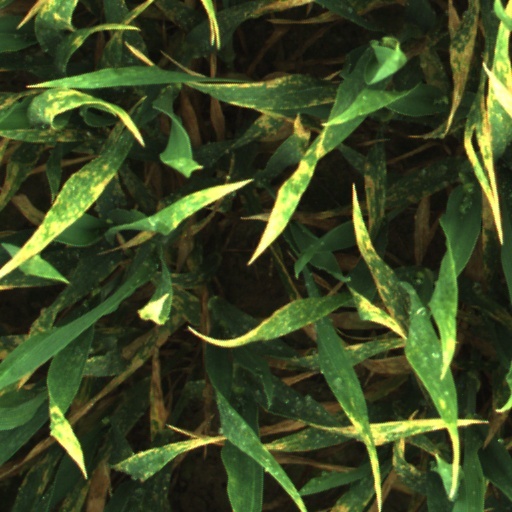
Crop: wheat